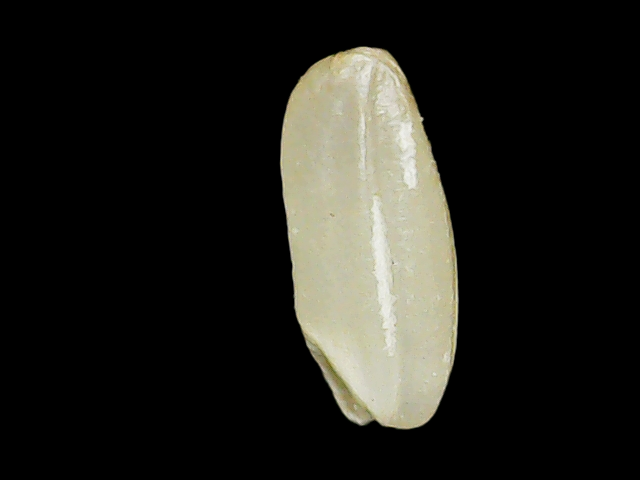
Rice variety: Binadhan23